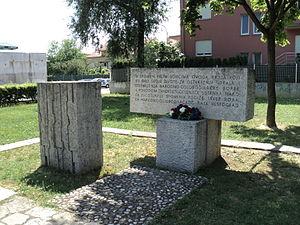
Cet article recense les monuments à la Seconde Guerre mondiale en Croatie.